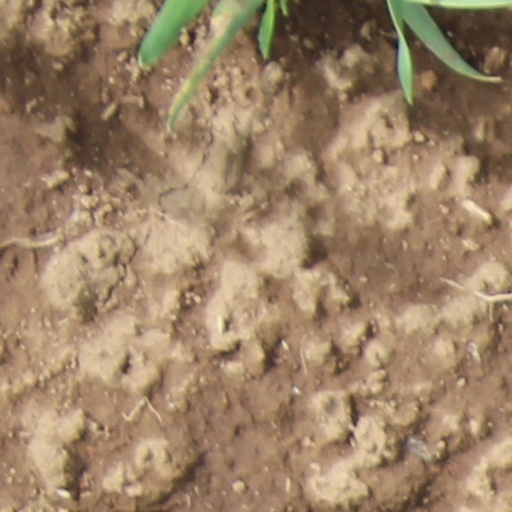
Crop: wheat